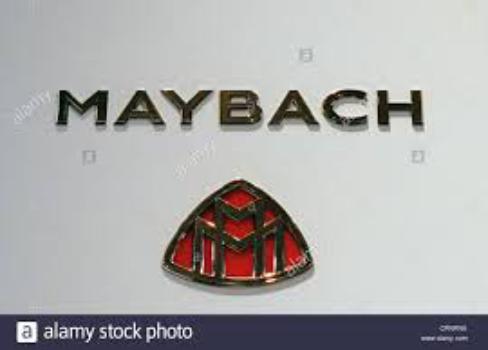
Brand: maybach-1
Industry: Transportation